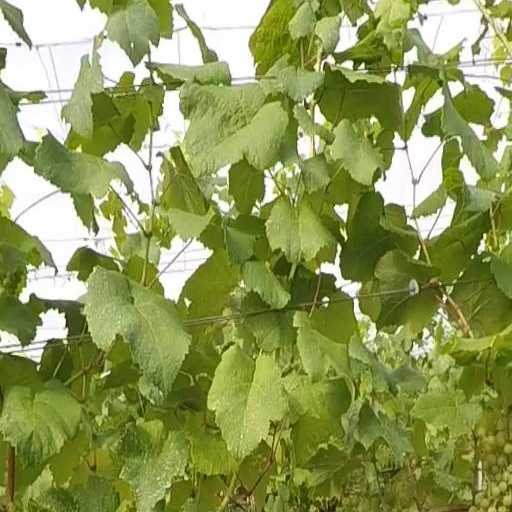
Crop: grape